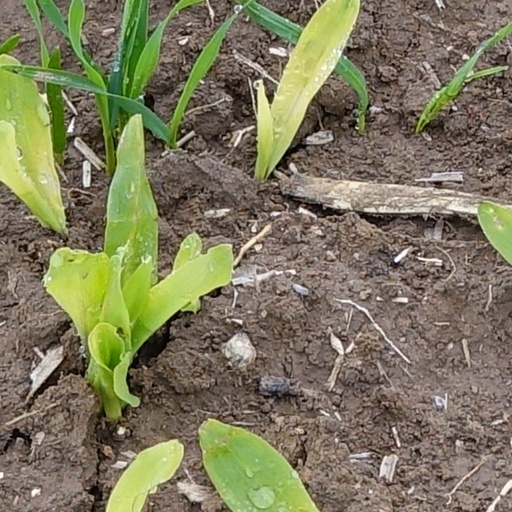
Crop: wheat